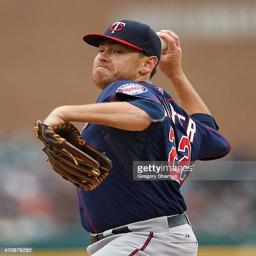
baseball player pitches during the game against sports team